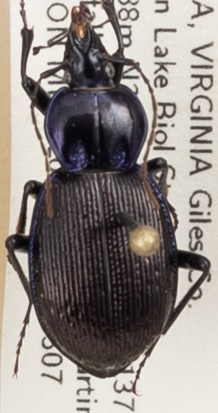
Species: Sphaeroderus stenostomus lecontei
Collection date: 2019-05-07
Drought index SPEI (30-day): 0.966
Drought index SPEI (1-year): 2.09
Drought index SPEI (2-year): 2.09